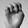
ASL letter: E